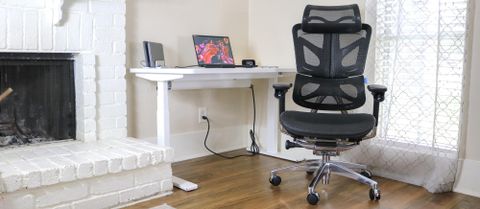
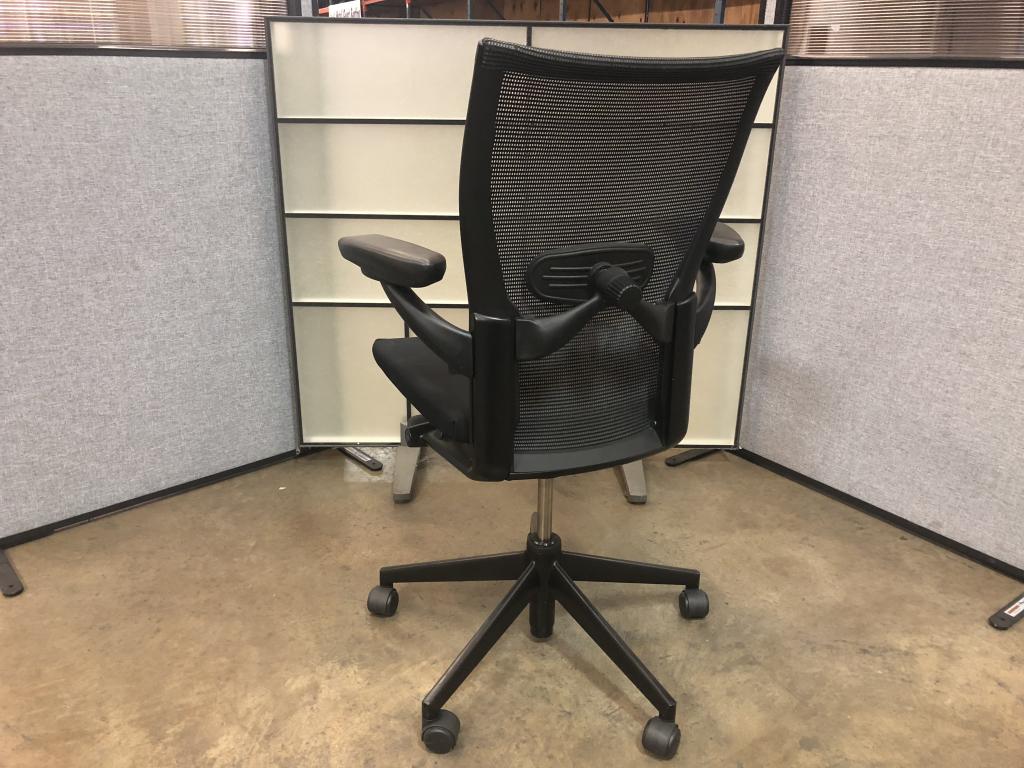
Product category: items_chair
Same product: no